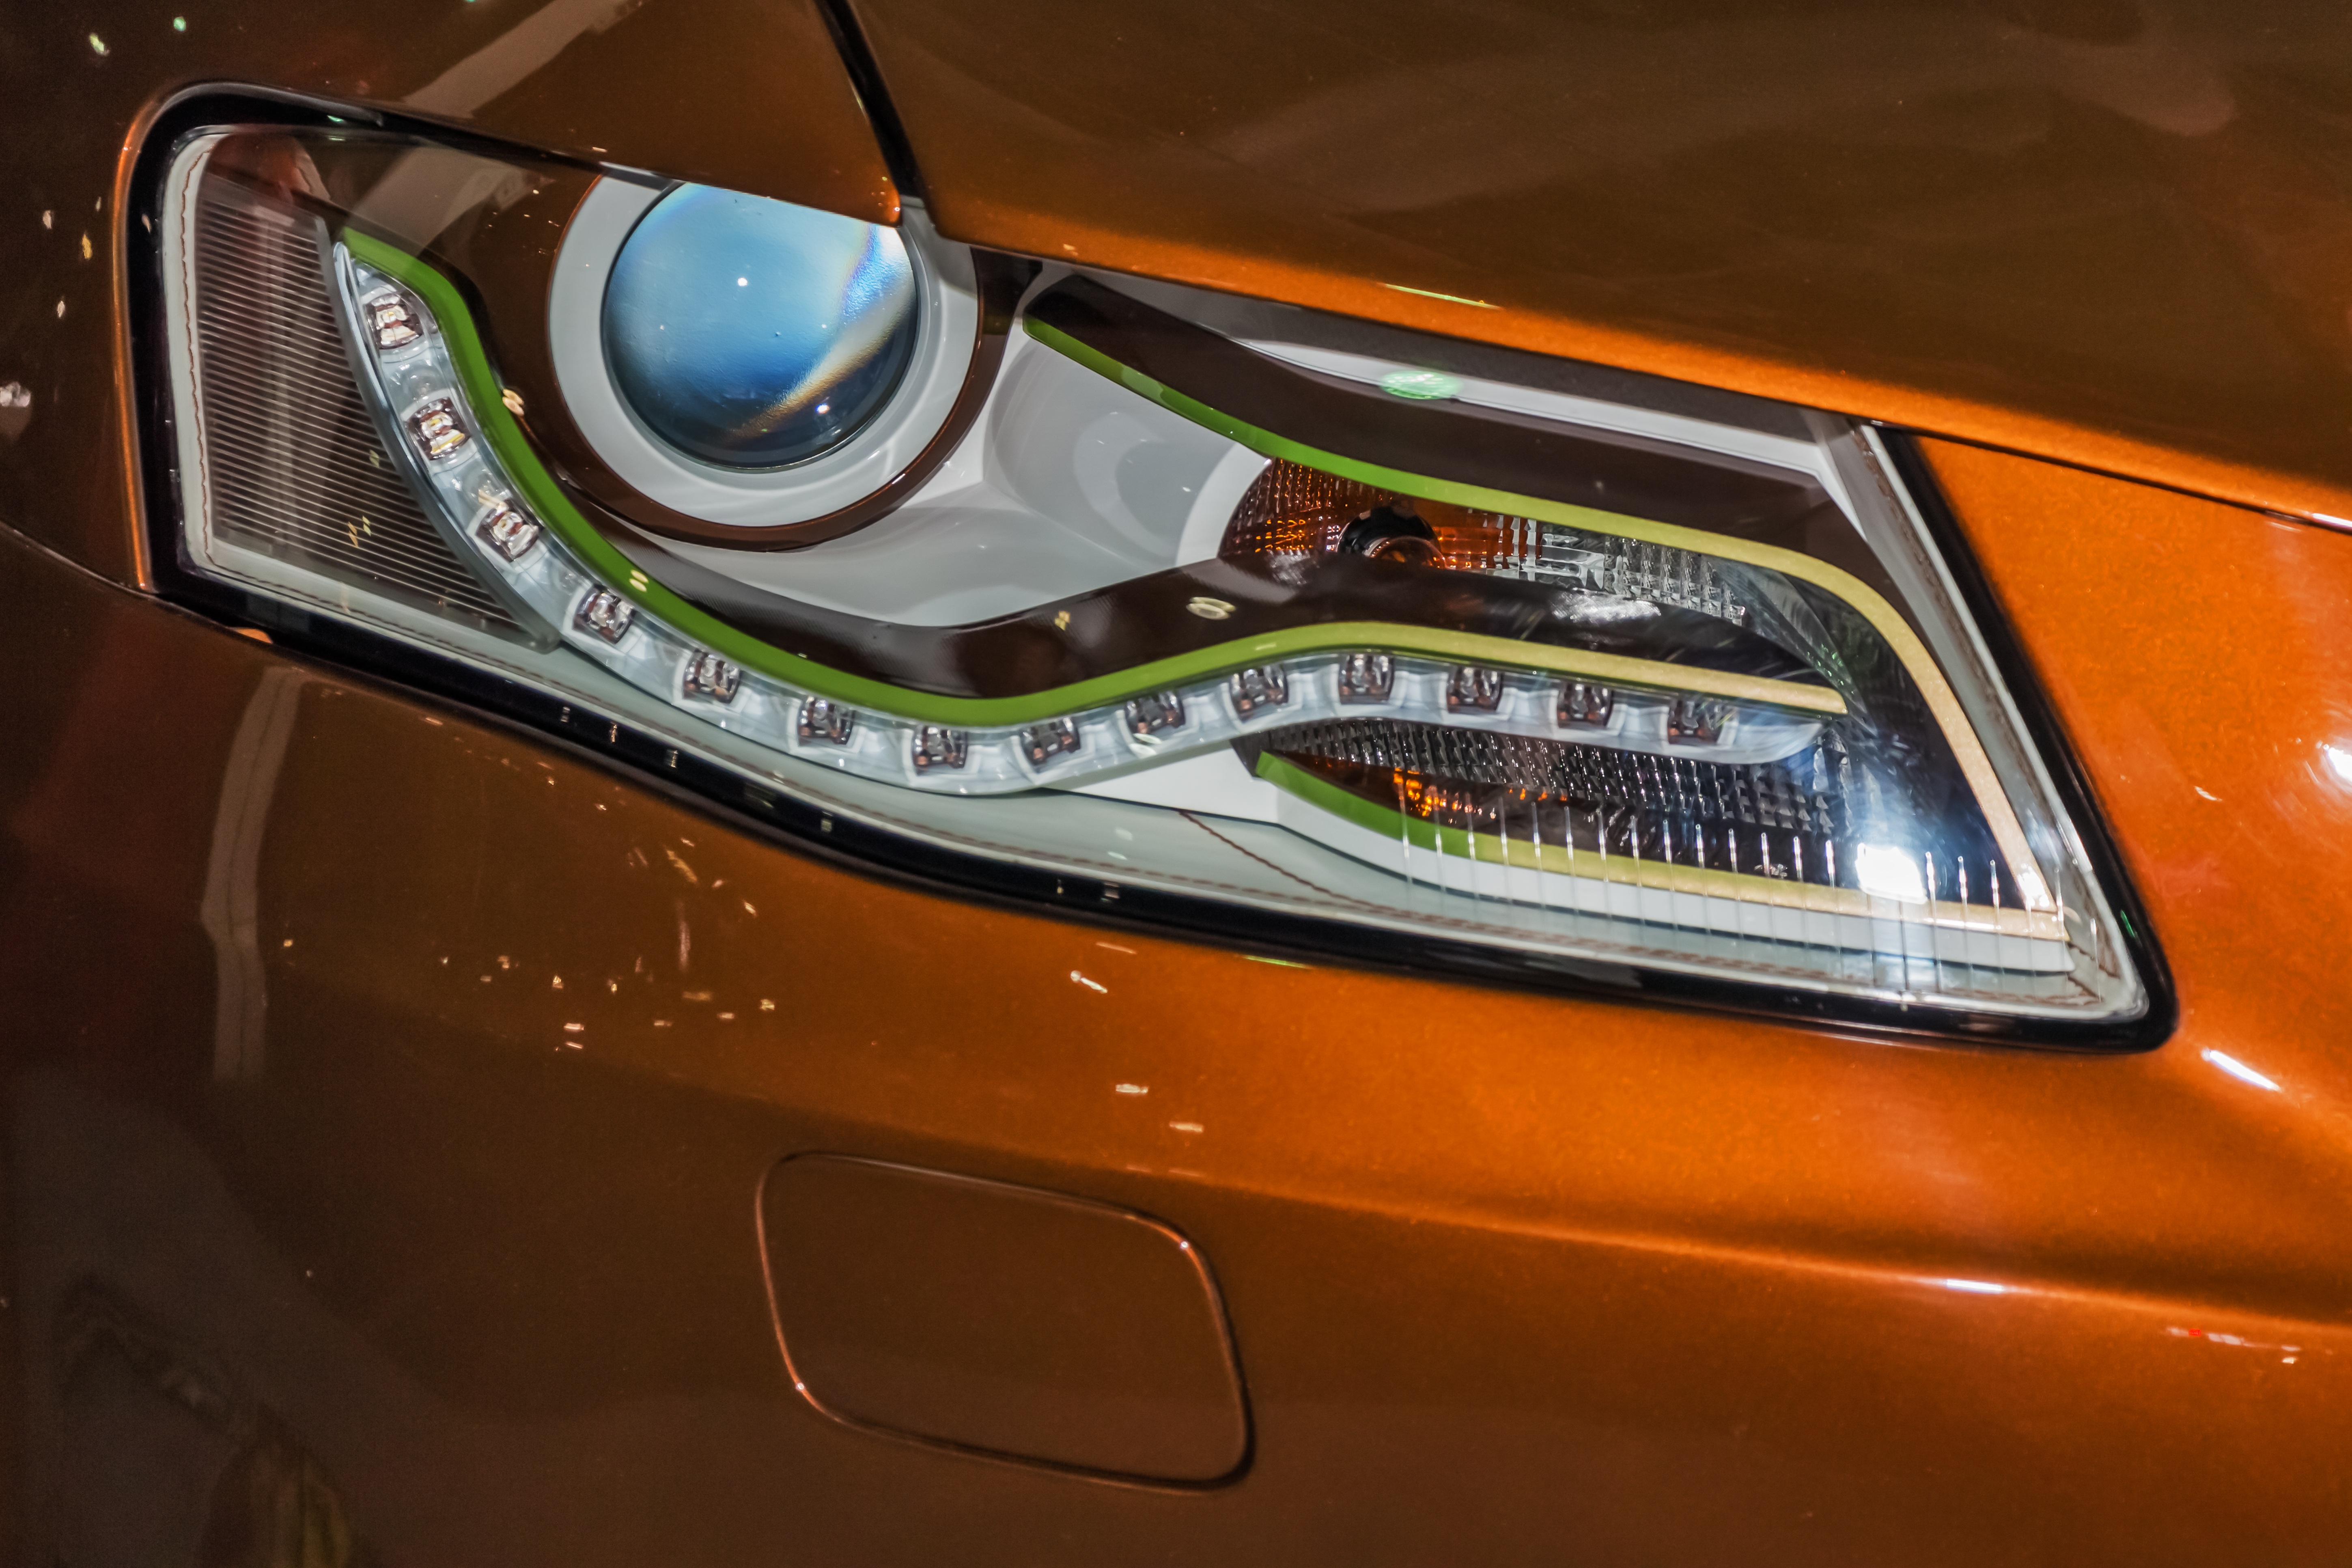
light, car, wheel, vehicle, headlight, lamp, optics, modern, sports car, bumper, eye, bright, bmw, audi, technique, city car, land vehicle, automobile make, automotive exterior, compact car, automotive design, luxury vehicle